Karasuma Oike Station

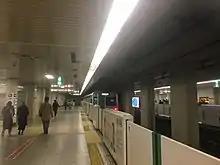
Karasuma line platforms, 2021

The station is the transferring station operated by Kyoto Municipal Transportation Bureau under Karasuma Oike Intersection on Karasuma Street and Oike Street. The two side platforms with two tracks for the Karasuma Line are located under the ticket gate floor, and the island platform with two tracks for the Tōzai Line is located under the Karasuma Line.